The Mystery of Edwin Drood (1993 film)

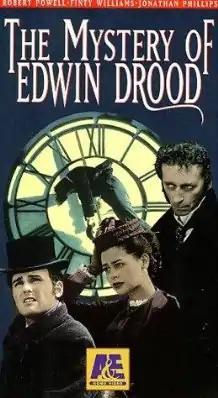
A&E DVD cover

The Mystery of Edwin Drood is a 1993 film, the fourth film adaptation of the Charles Dickens unfinished 1870 novel of the same name. This was the last film of Barry Evans.